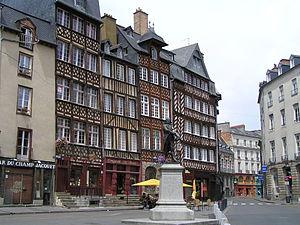
maison médiévale, Place du Champ-Jacquet à Rennes et statue de Jean Leperdit
Le patrimoine architectural de Rennes est marqué par l'histoire de la ville. Classée Villes et Pays d'Art et d'Histoire, Rennes compte plus de 90 édifices ou parties d'édifice classés au titre des Monuments historiques et possèdent de nombreux bâtiments contemporains.
Le quartier Centre est le centre historique et géographique de Rennes. Ce quartier rennais est considéré comme un carrefour de mobilité urbaine et périurbaine. Il y vit un grand nombre d'étudiants. Sa population en 2010 est établi par l'Audiar à 21 762 habitants ce qui fait de ce quartier le second plus peuplé de la ville de Rennes.
La place du Champ-Jacquet est une place de Rennes.